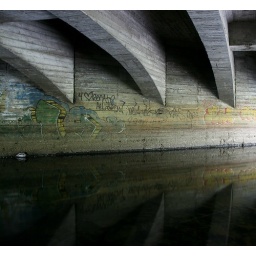
A bridge over Akerselva. The river that runs through the heart of Oslo.